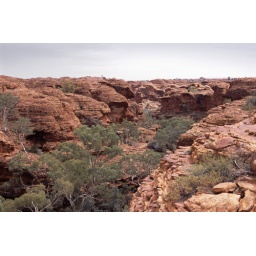
rock formations in kings canyon australias red centre